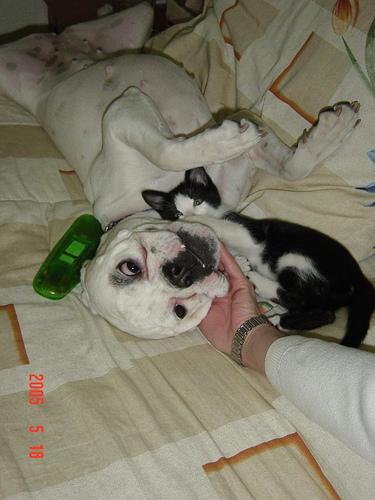
A white bull dog rolling around on it's back next to a cat.